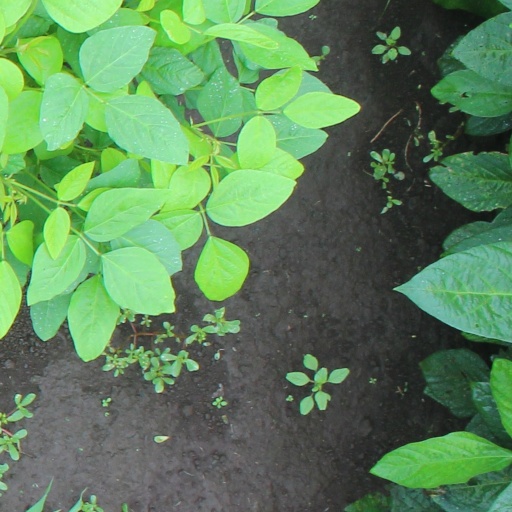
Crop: soybean